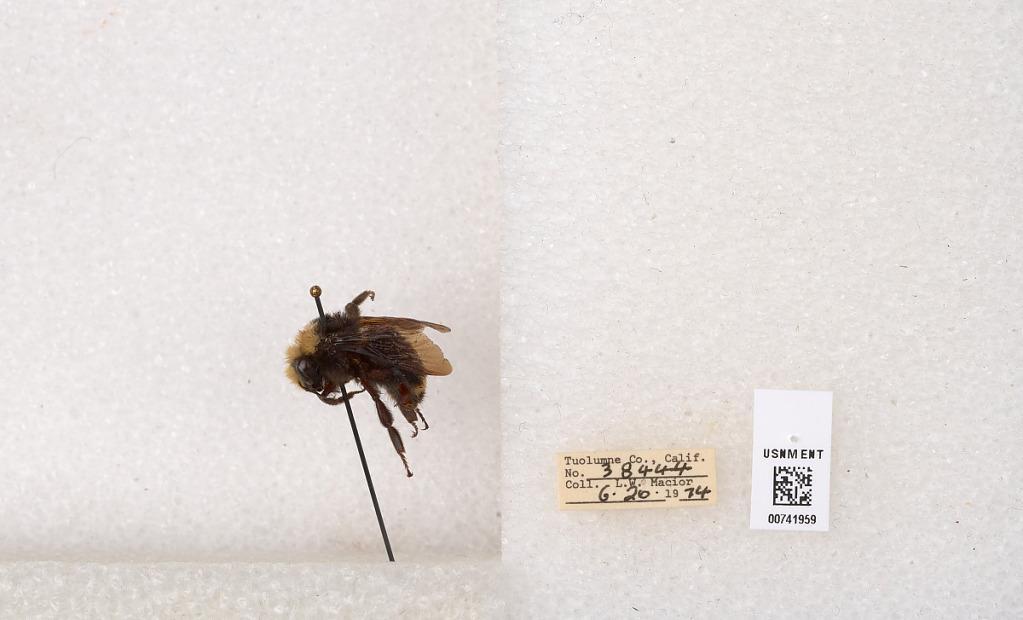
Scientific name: Bombus (Pyrobombus) vosnesenskii Radoszkowski
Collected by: L. Macior
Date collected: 1974-6-20
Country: United States
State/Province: California
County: Tuolumne
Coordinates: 37.9712, -120.228